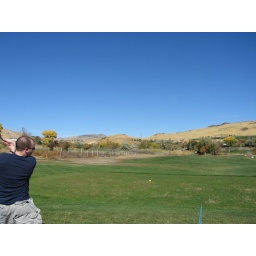
No, you aren't seeing the ball calmly resting on the grass 20 ft in front of me.